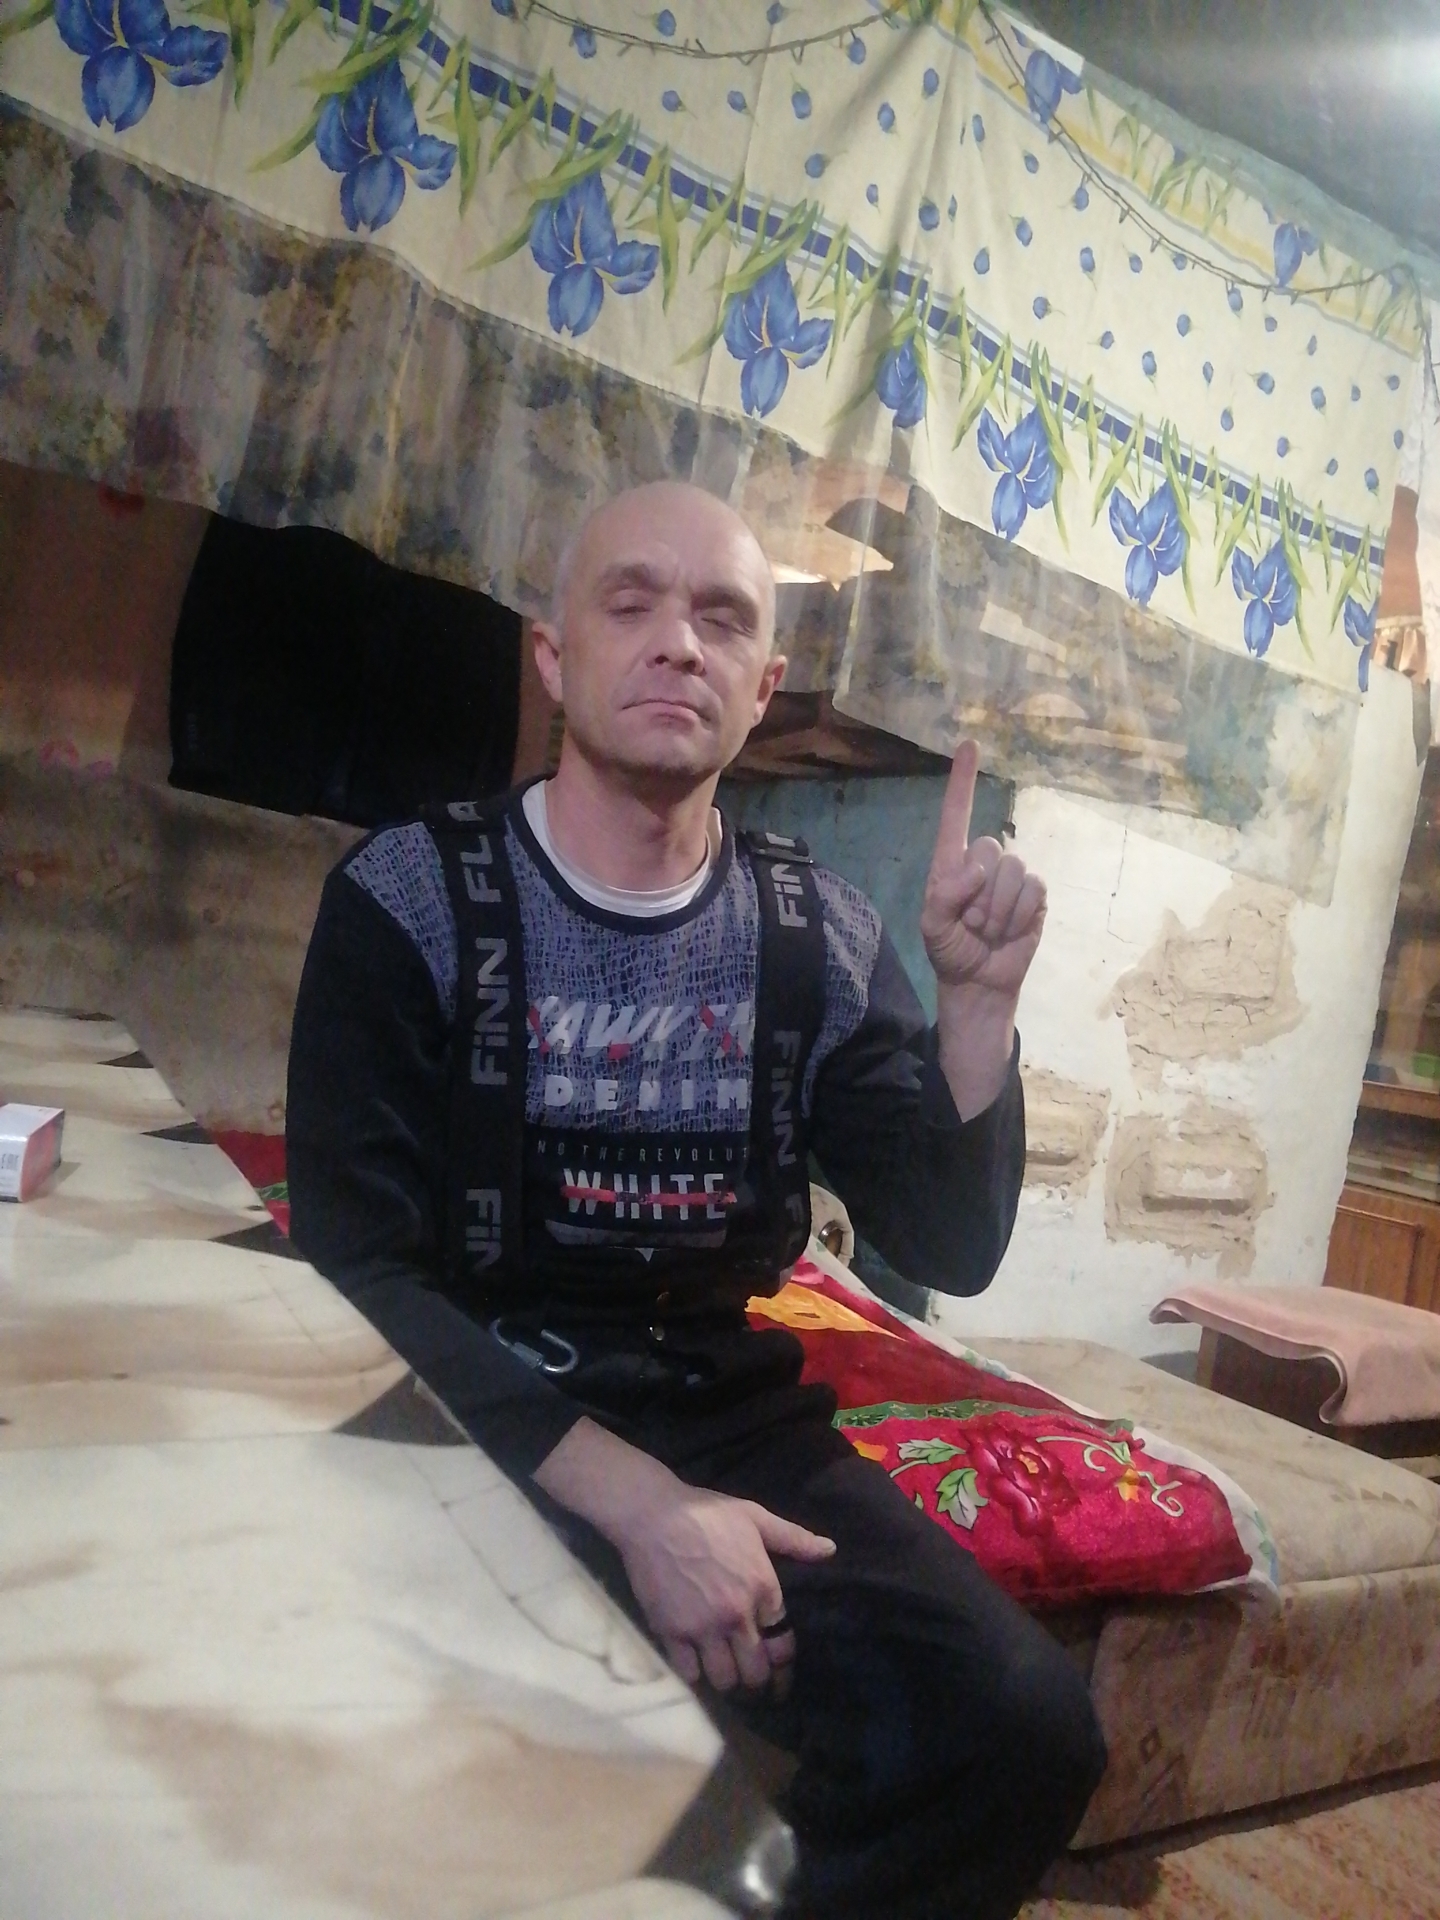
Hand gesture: one